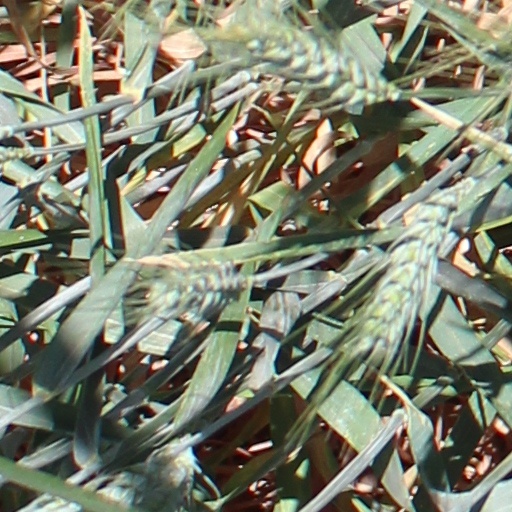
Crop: wheat